Human rights in Denmark

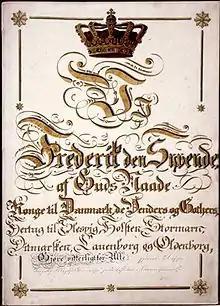
"Grundloven" - The Constitution of the Realm of Denmark 1849

Section 71 of the Constitution focuses on inalienable rights, as well as ensuring citizens' protection from unreasonable restraint and guaranteeing one's right to a fair trial. The direct quote below outlines the fact that a Danish citizen cannot be detained due to their religion, race or political view: